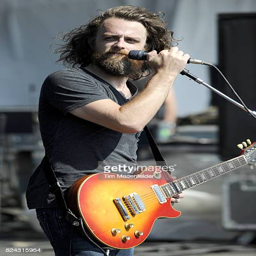
indie rock artist performs as part